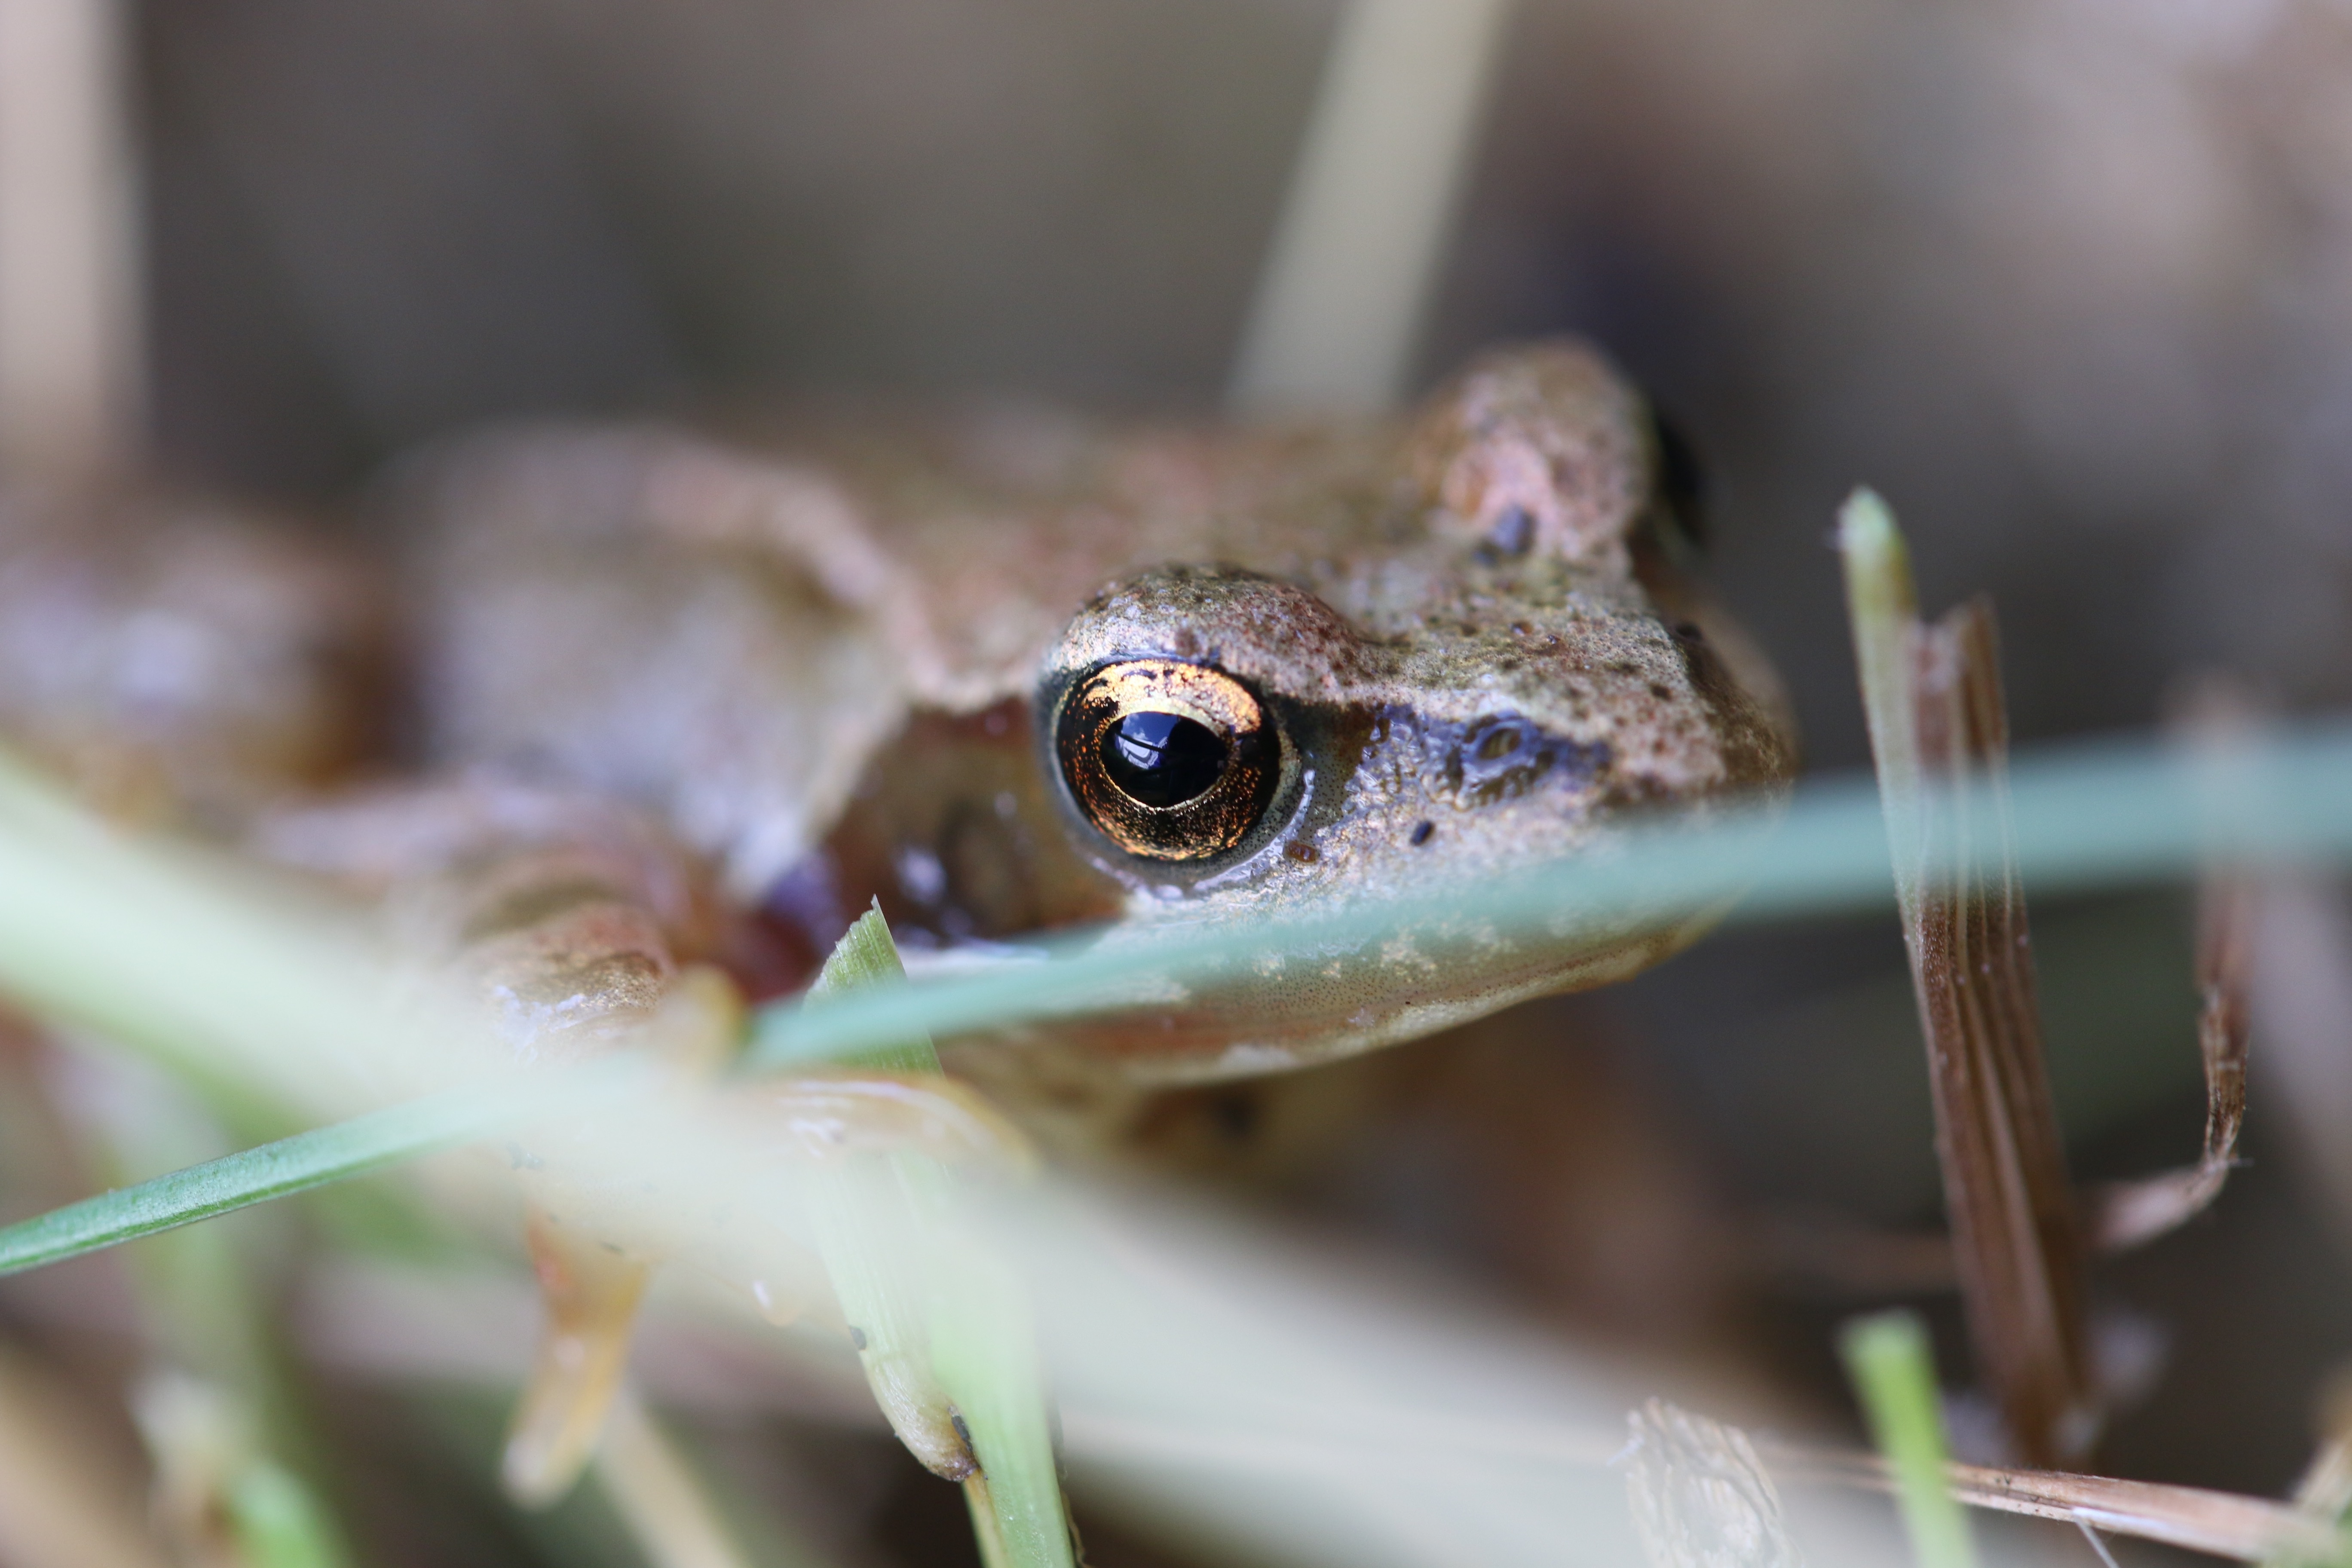
wildlife, frog, amphibian, fauna, tree frog, close up, vertebrate, macro photography, ranidae